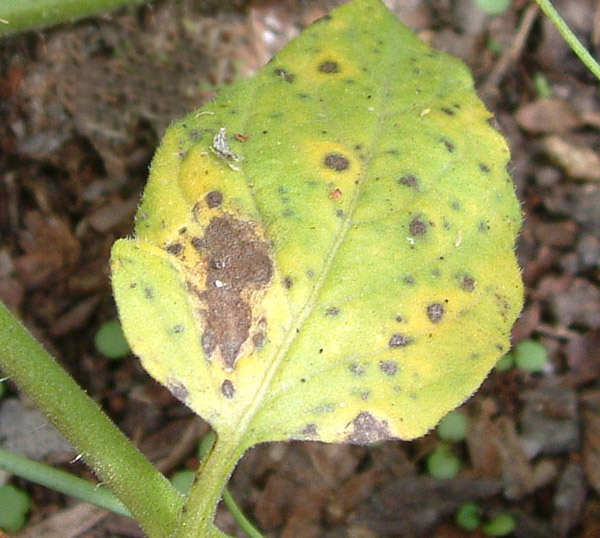
Labels: Tomato Early blight leaf